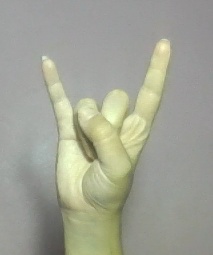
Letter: la